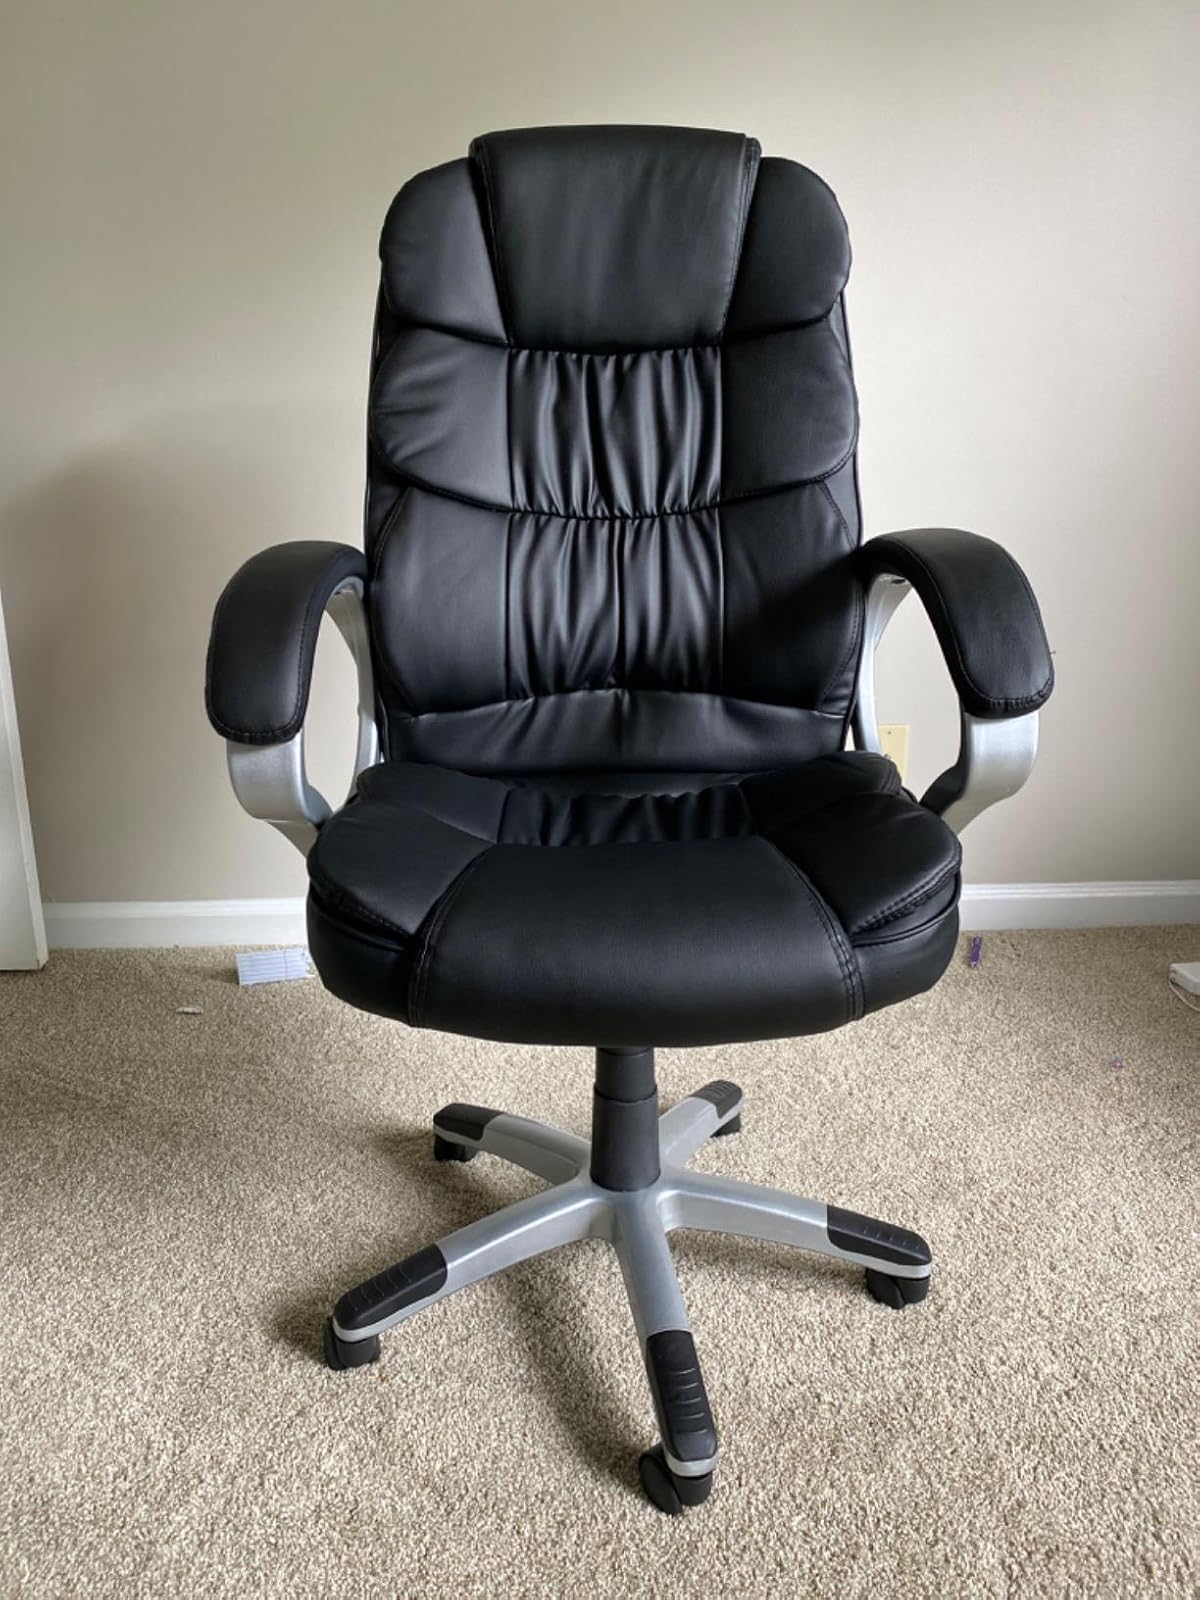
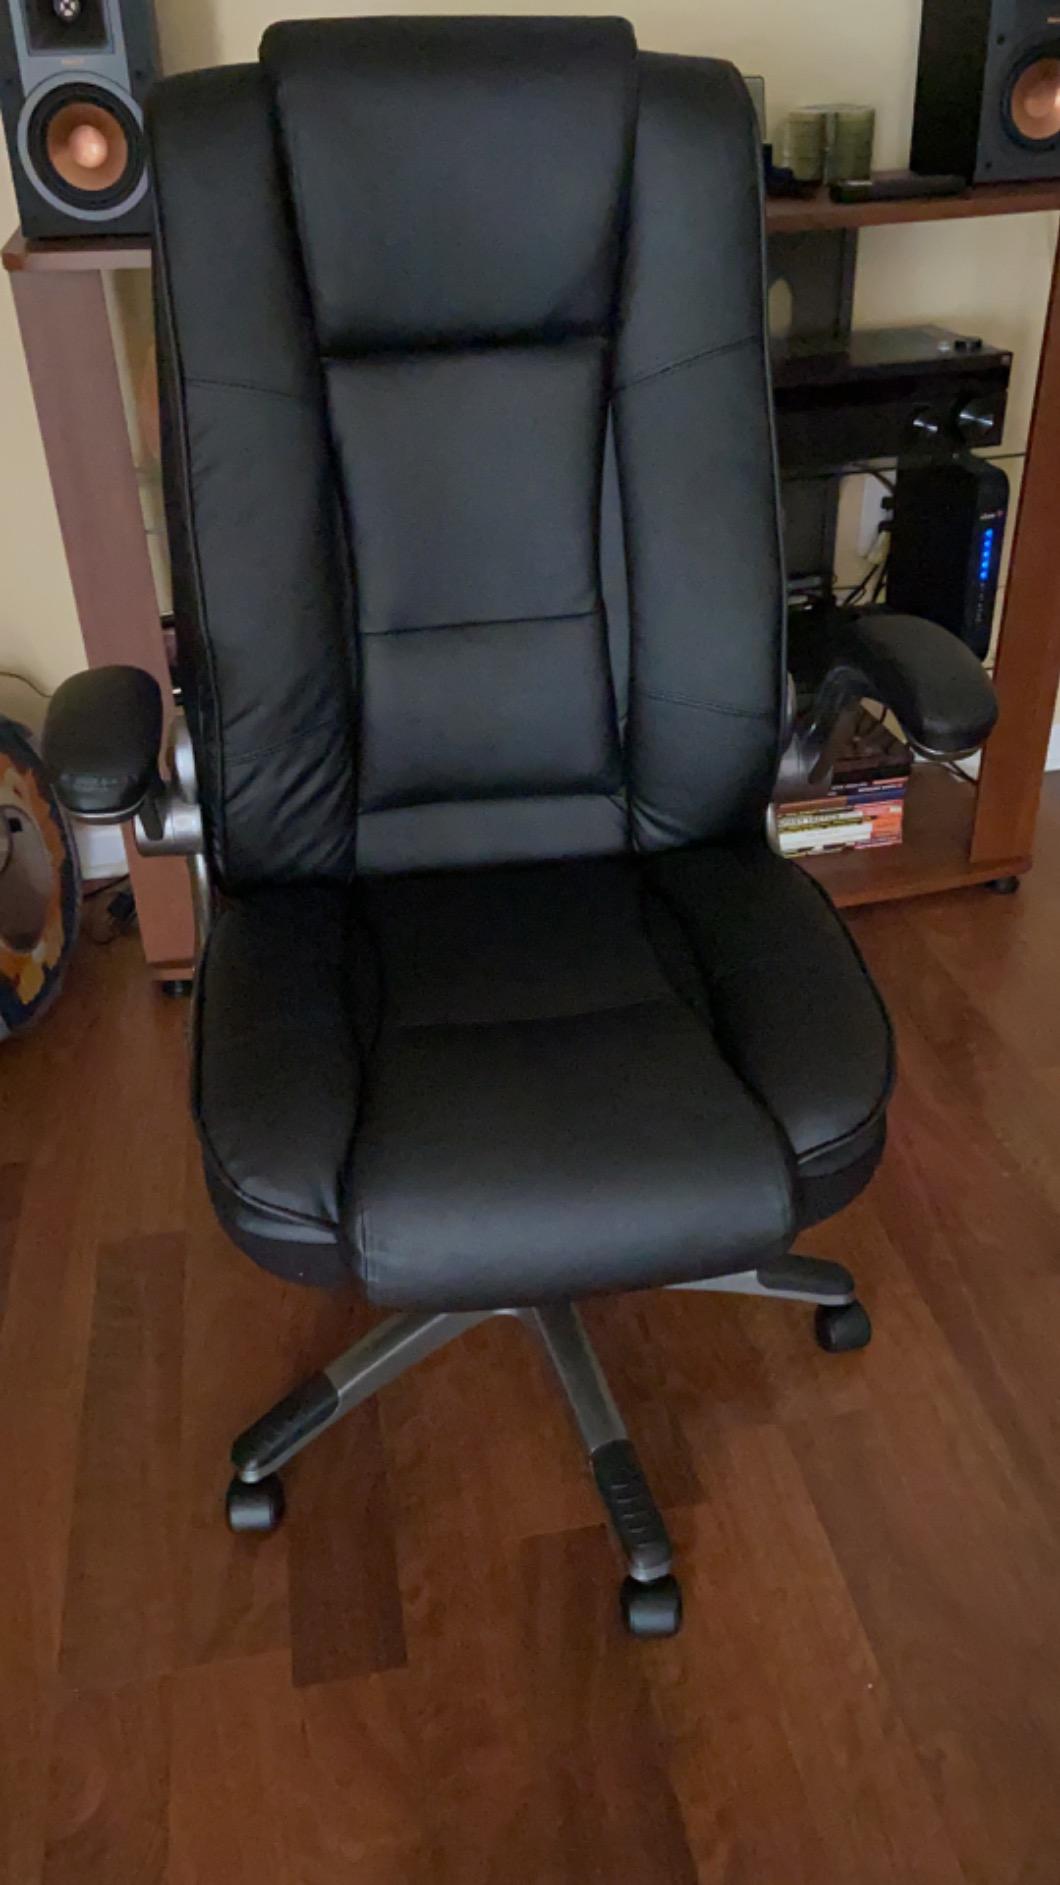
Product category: items_chair
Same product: no